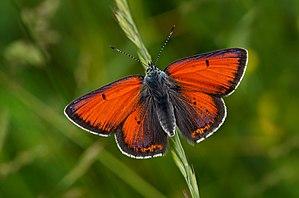
Lycaena est un genre de lépidoptères de la famille des Lycaenidae et de la sous-famille des Lycaeninae.
Le Cuivré écarlate ou Argus satiné changeant est une espèce paléarctique de lépidoptères